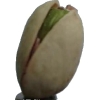
Label: pistachio